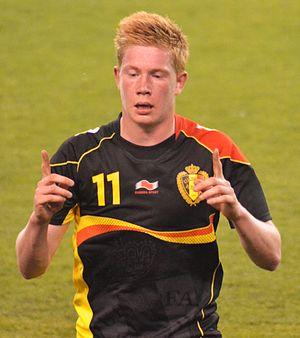
L'équipe de Belgique de football est la sélection de joueurs belges représentant le pays lors des compétitions internationales de football masculin, sous l'égide de la Royal Belgian Football Association.